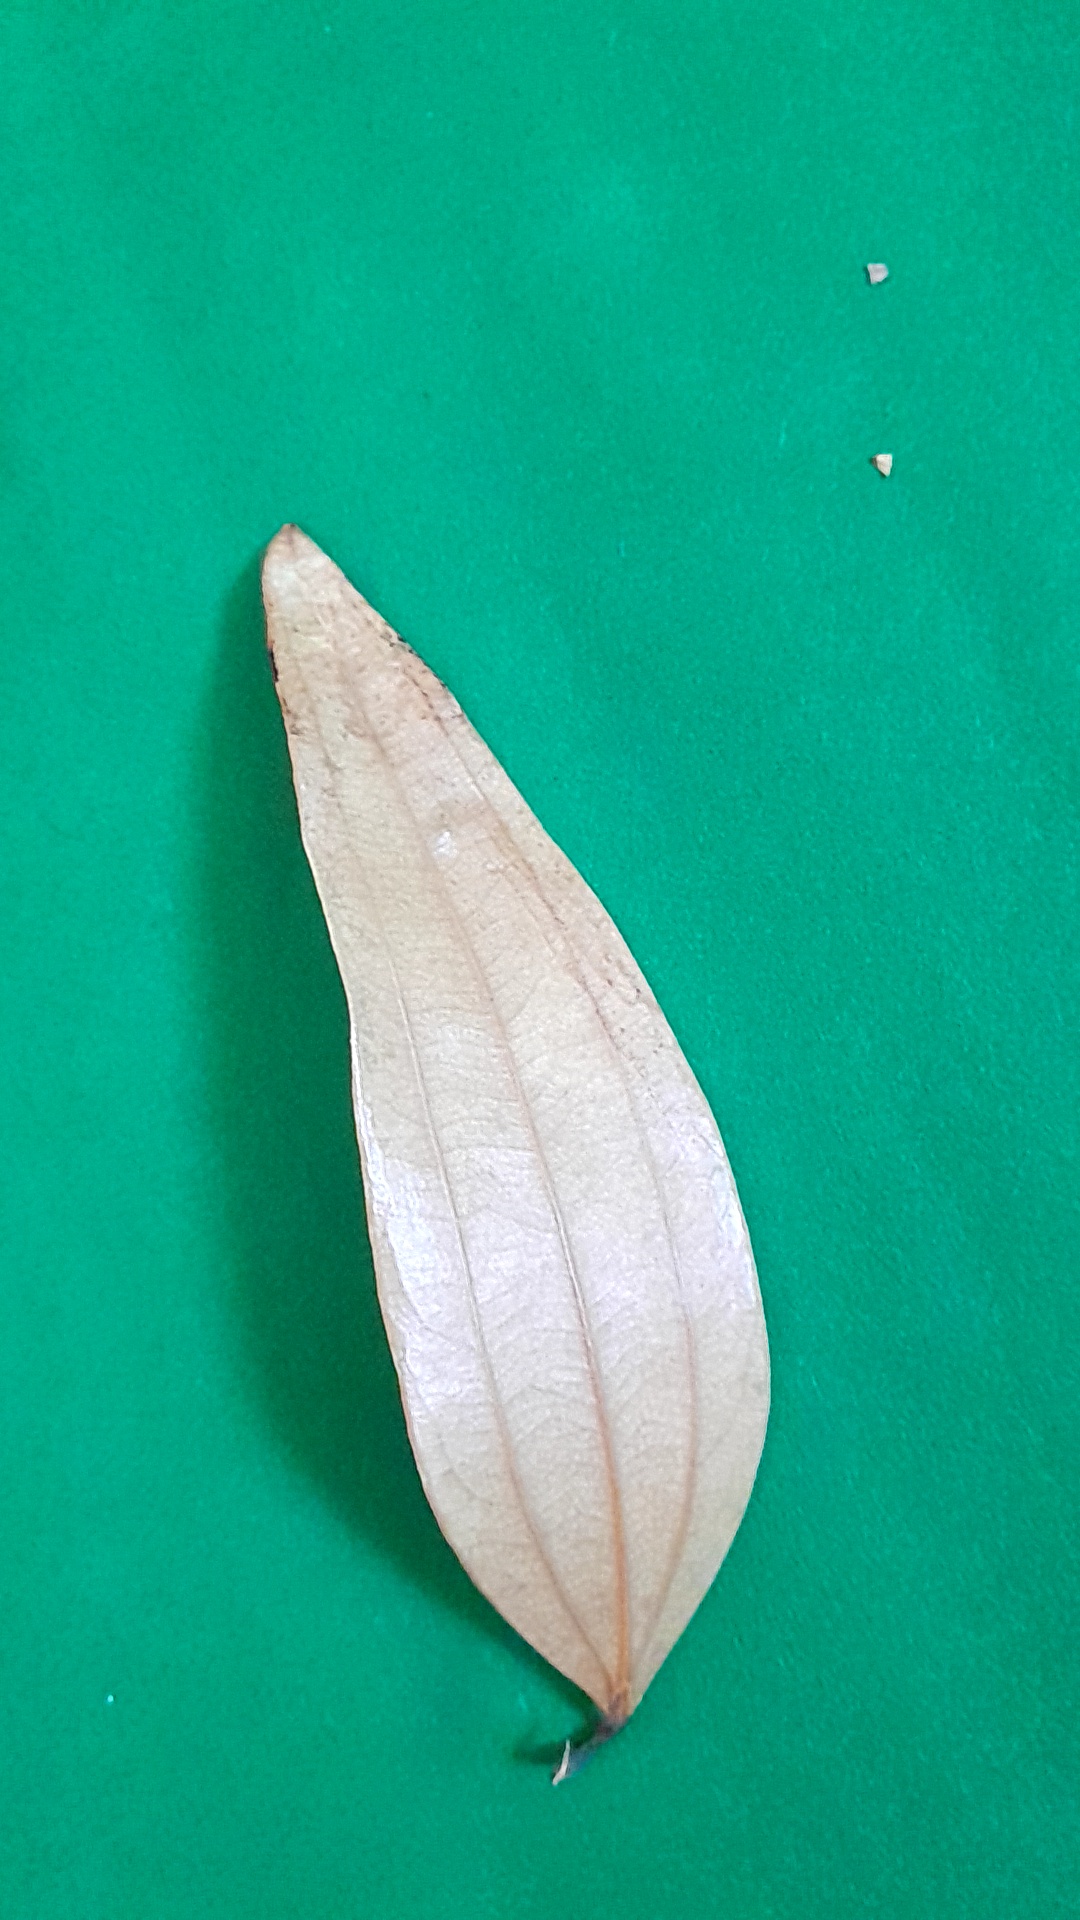
Label: Dry Leaf